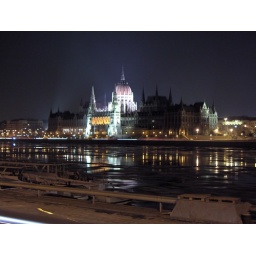
The more poorly-lit-looking parts of the building looked very green in real life, but oh well.